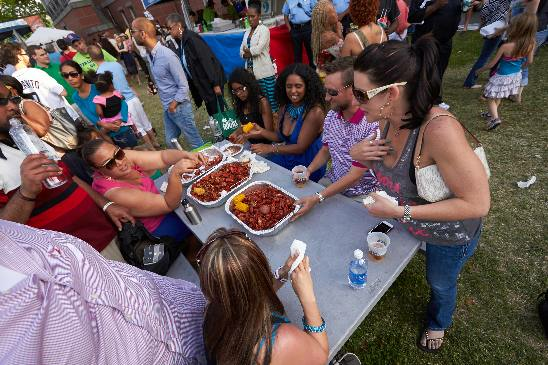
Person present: Yes